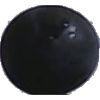
Label: blue_grape